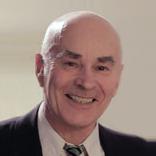
Age: 67